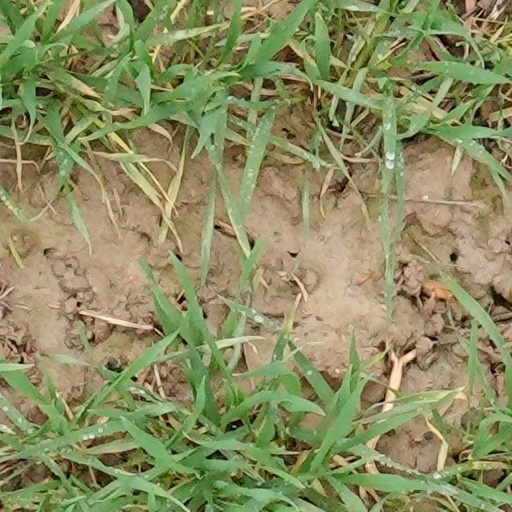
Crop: wheat